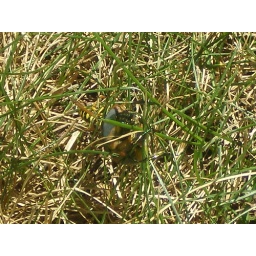
A picture of a green beetle that I took in the grass